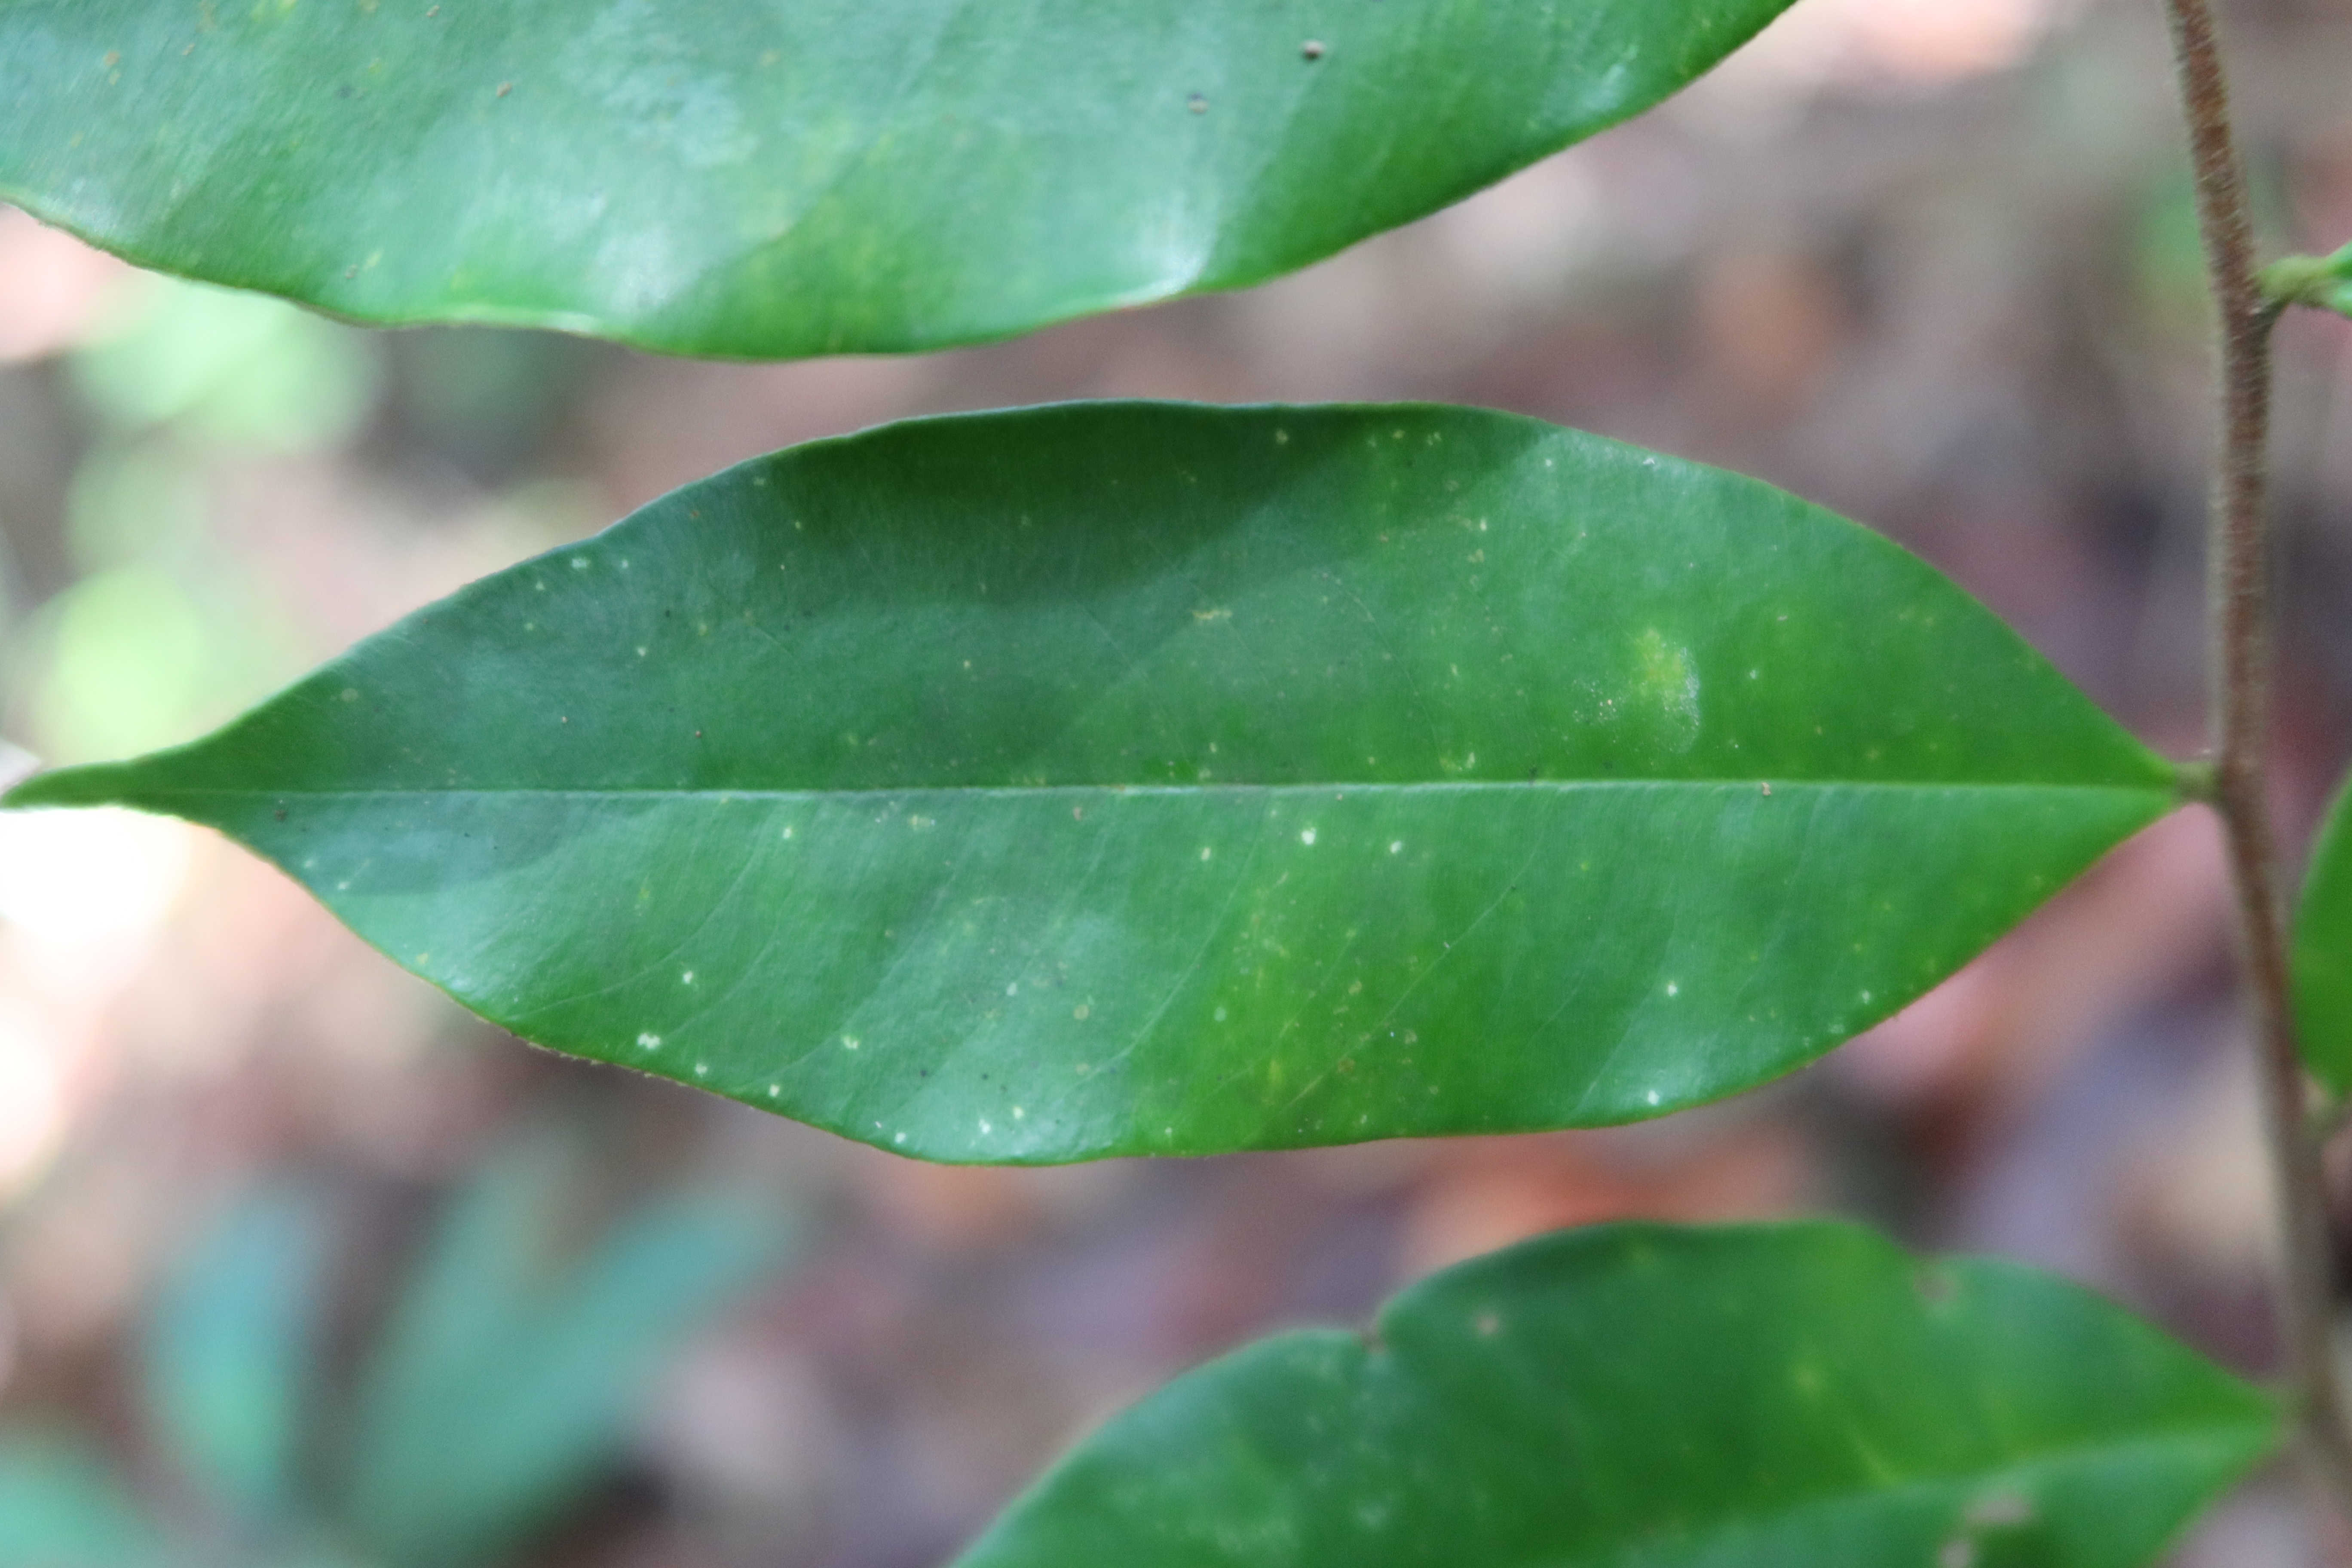
Label: Powdery mildew